Climate change in Brazil

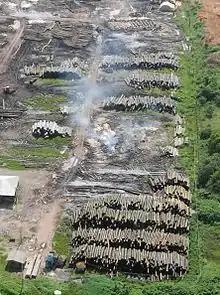
Wood from illegal deforestation

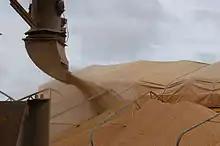
Pressure from international agribusiness is estimated to have reduced deforestation for soya fields

Trees are cut down to create fields for cattle and soya. Deforestation peaked in 2004, then decreased until the early 2010s. Since then, deforestation has tended to increase through 2020.